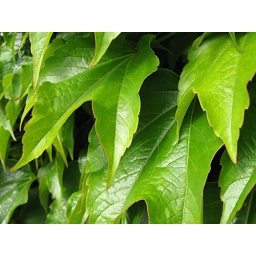
From a giant green wall of ivy in a parking lot in Vancouver, British Columbia, Canada.